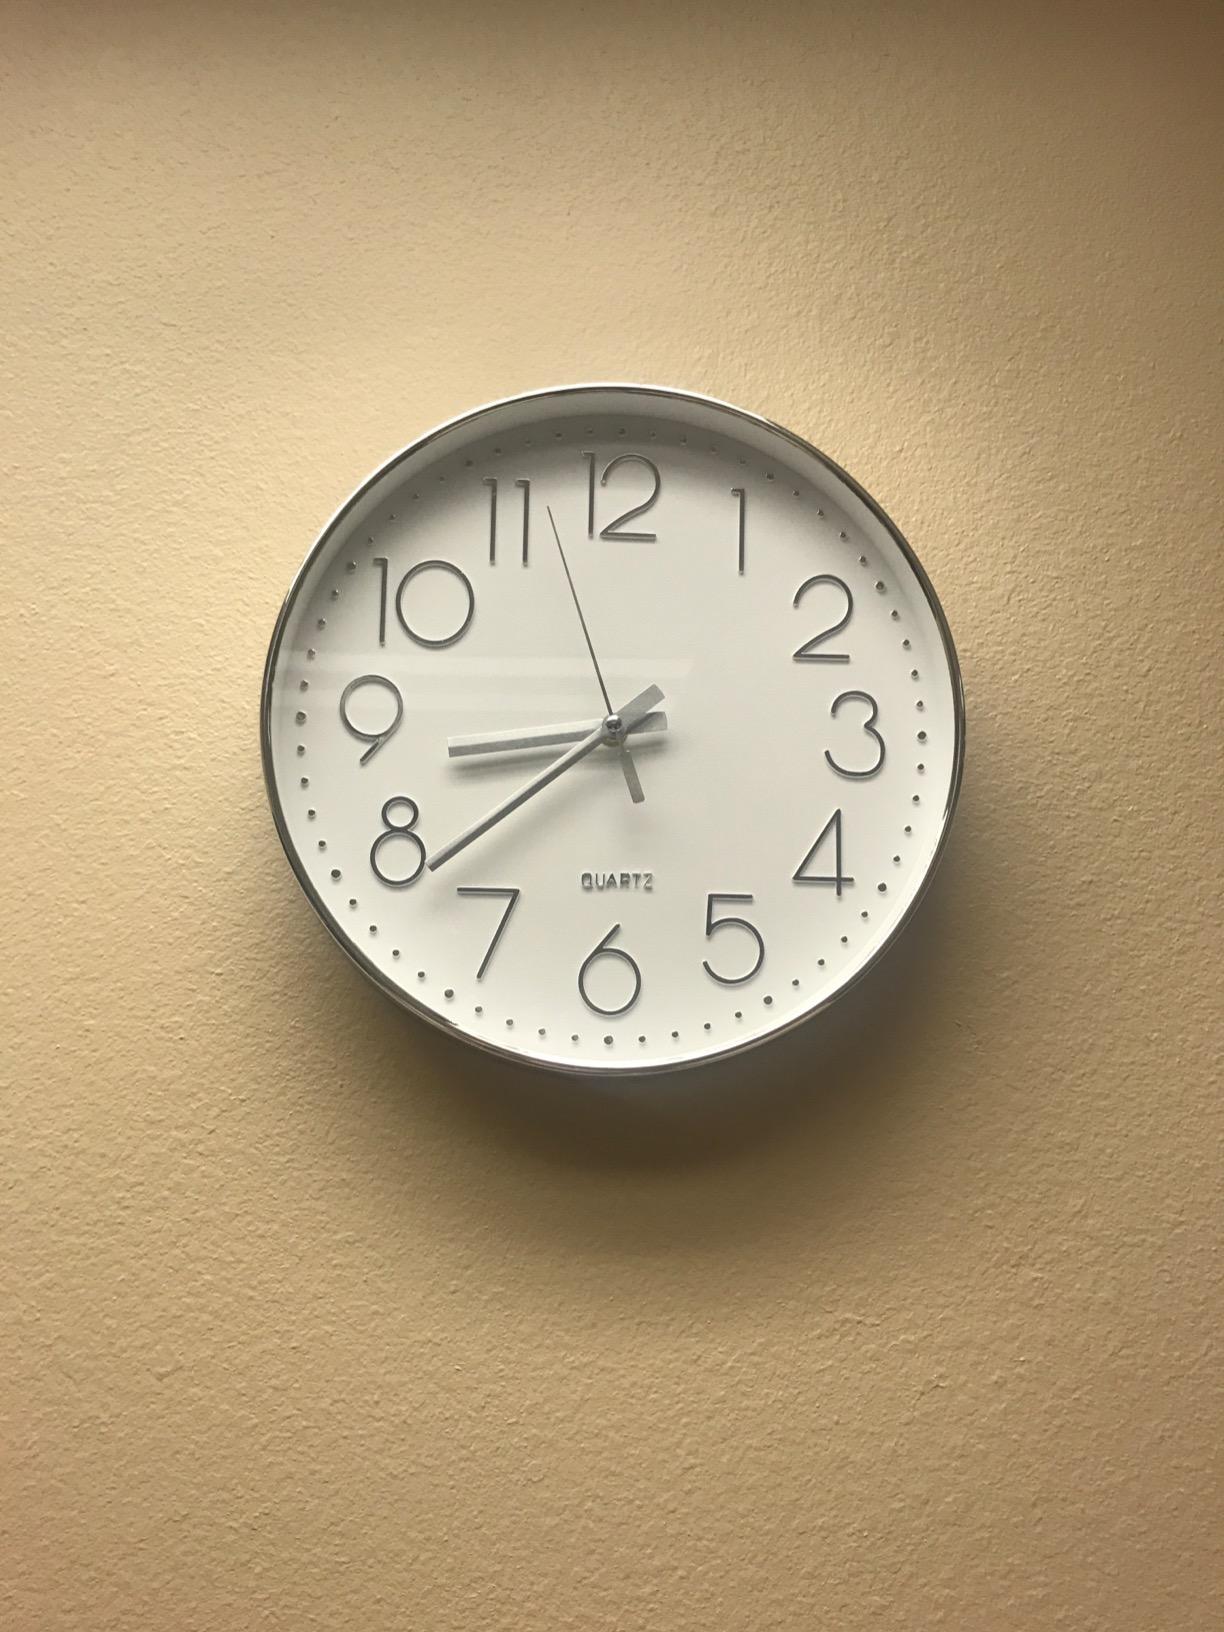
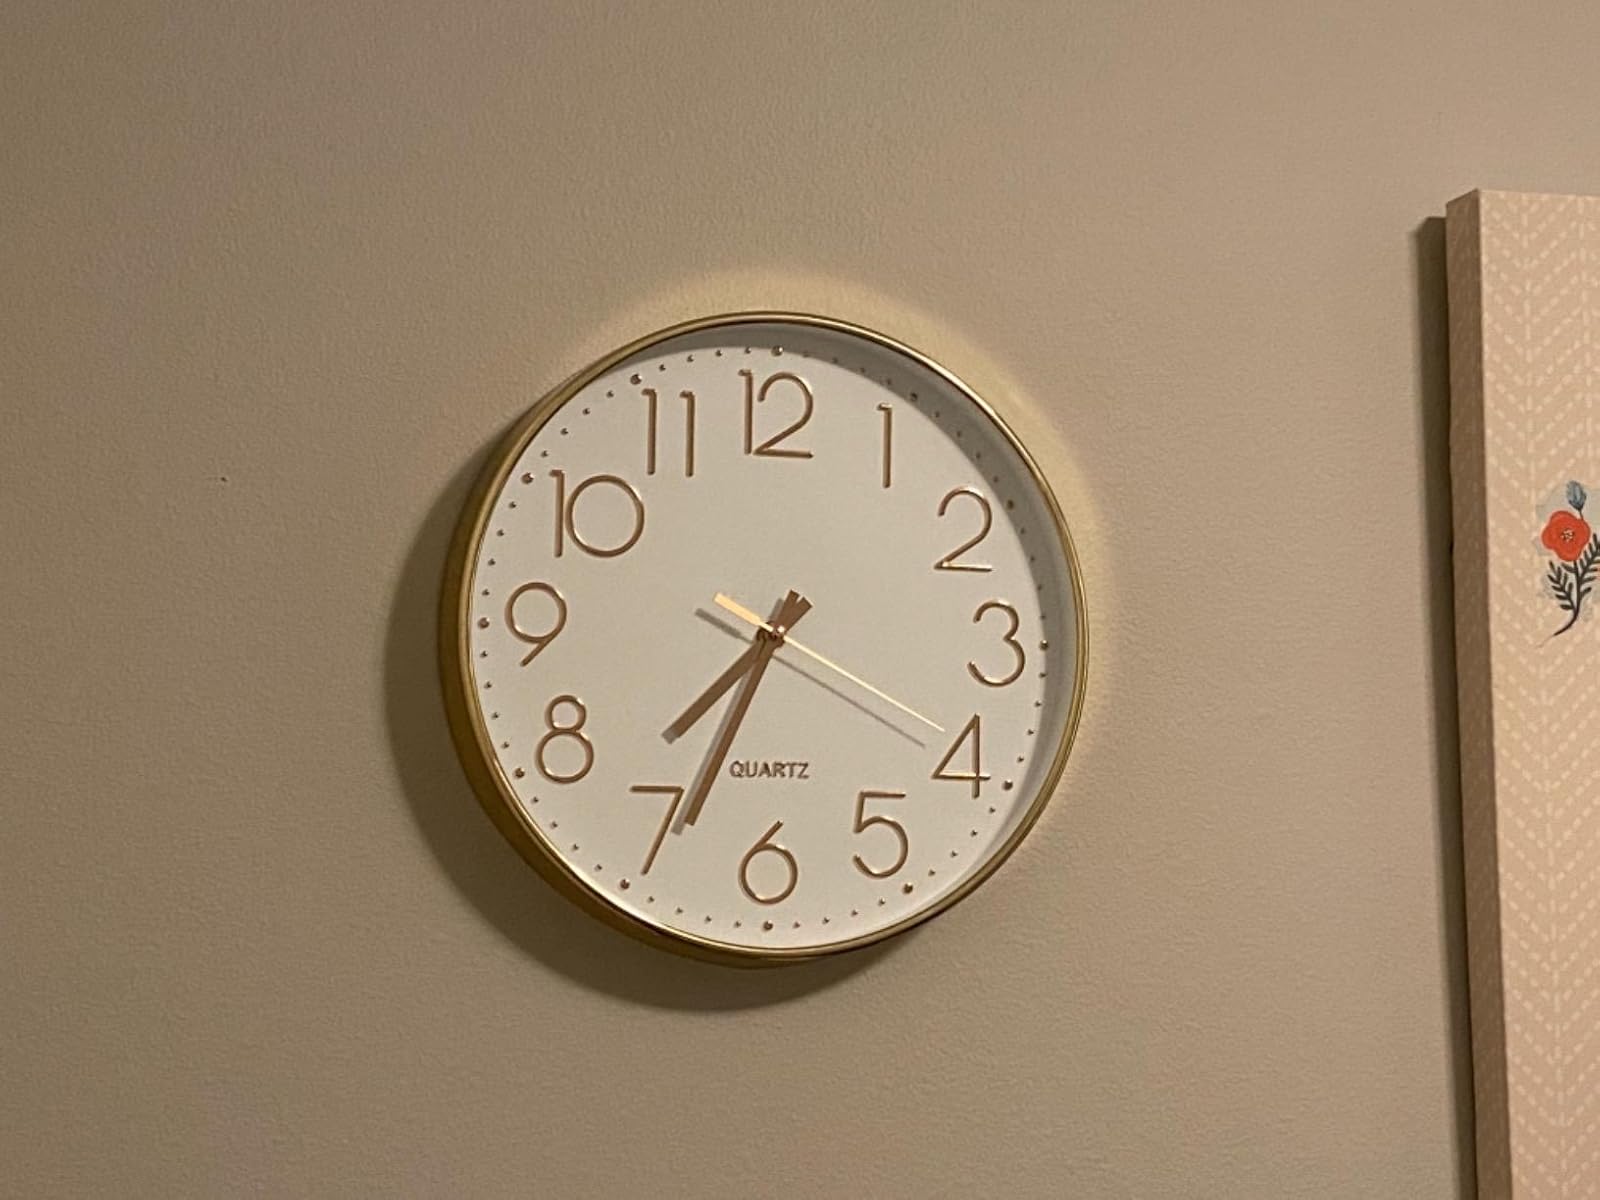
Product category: clock
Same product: no